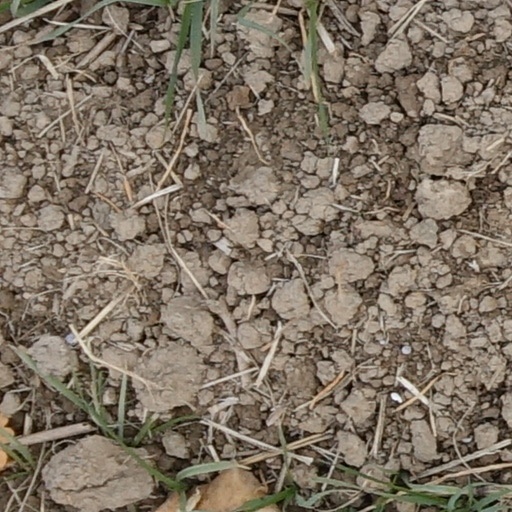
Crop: wheat